Personality (film)

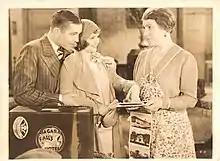

Personality is a 1930 American comedy film directed by Victor Heerman and starring Sally Starr, Johnny Arthur and Blanche Friderici.